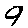
Label: 9